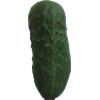
Label: Cucumber 1